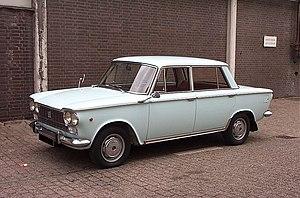
Les Fiat 1300 et Fiat 1500 sont des automobiles du constructeur italien Fiat fabriquées de 1961 à 1967.